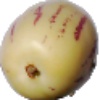
Label: Pepino 1